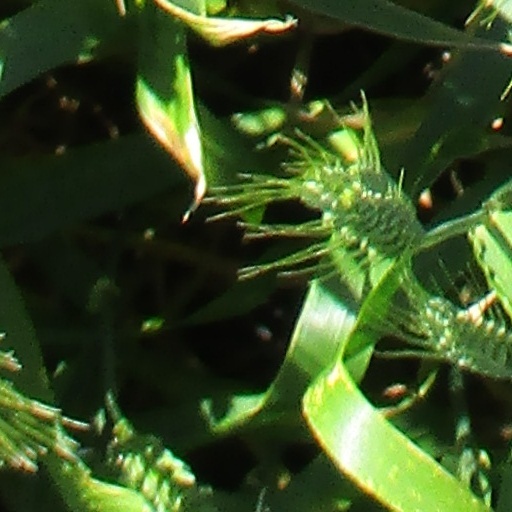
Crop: wheat